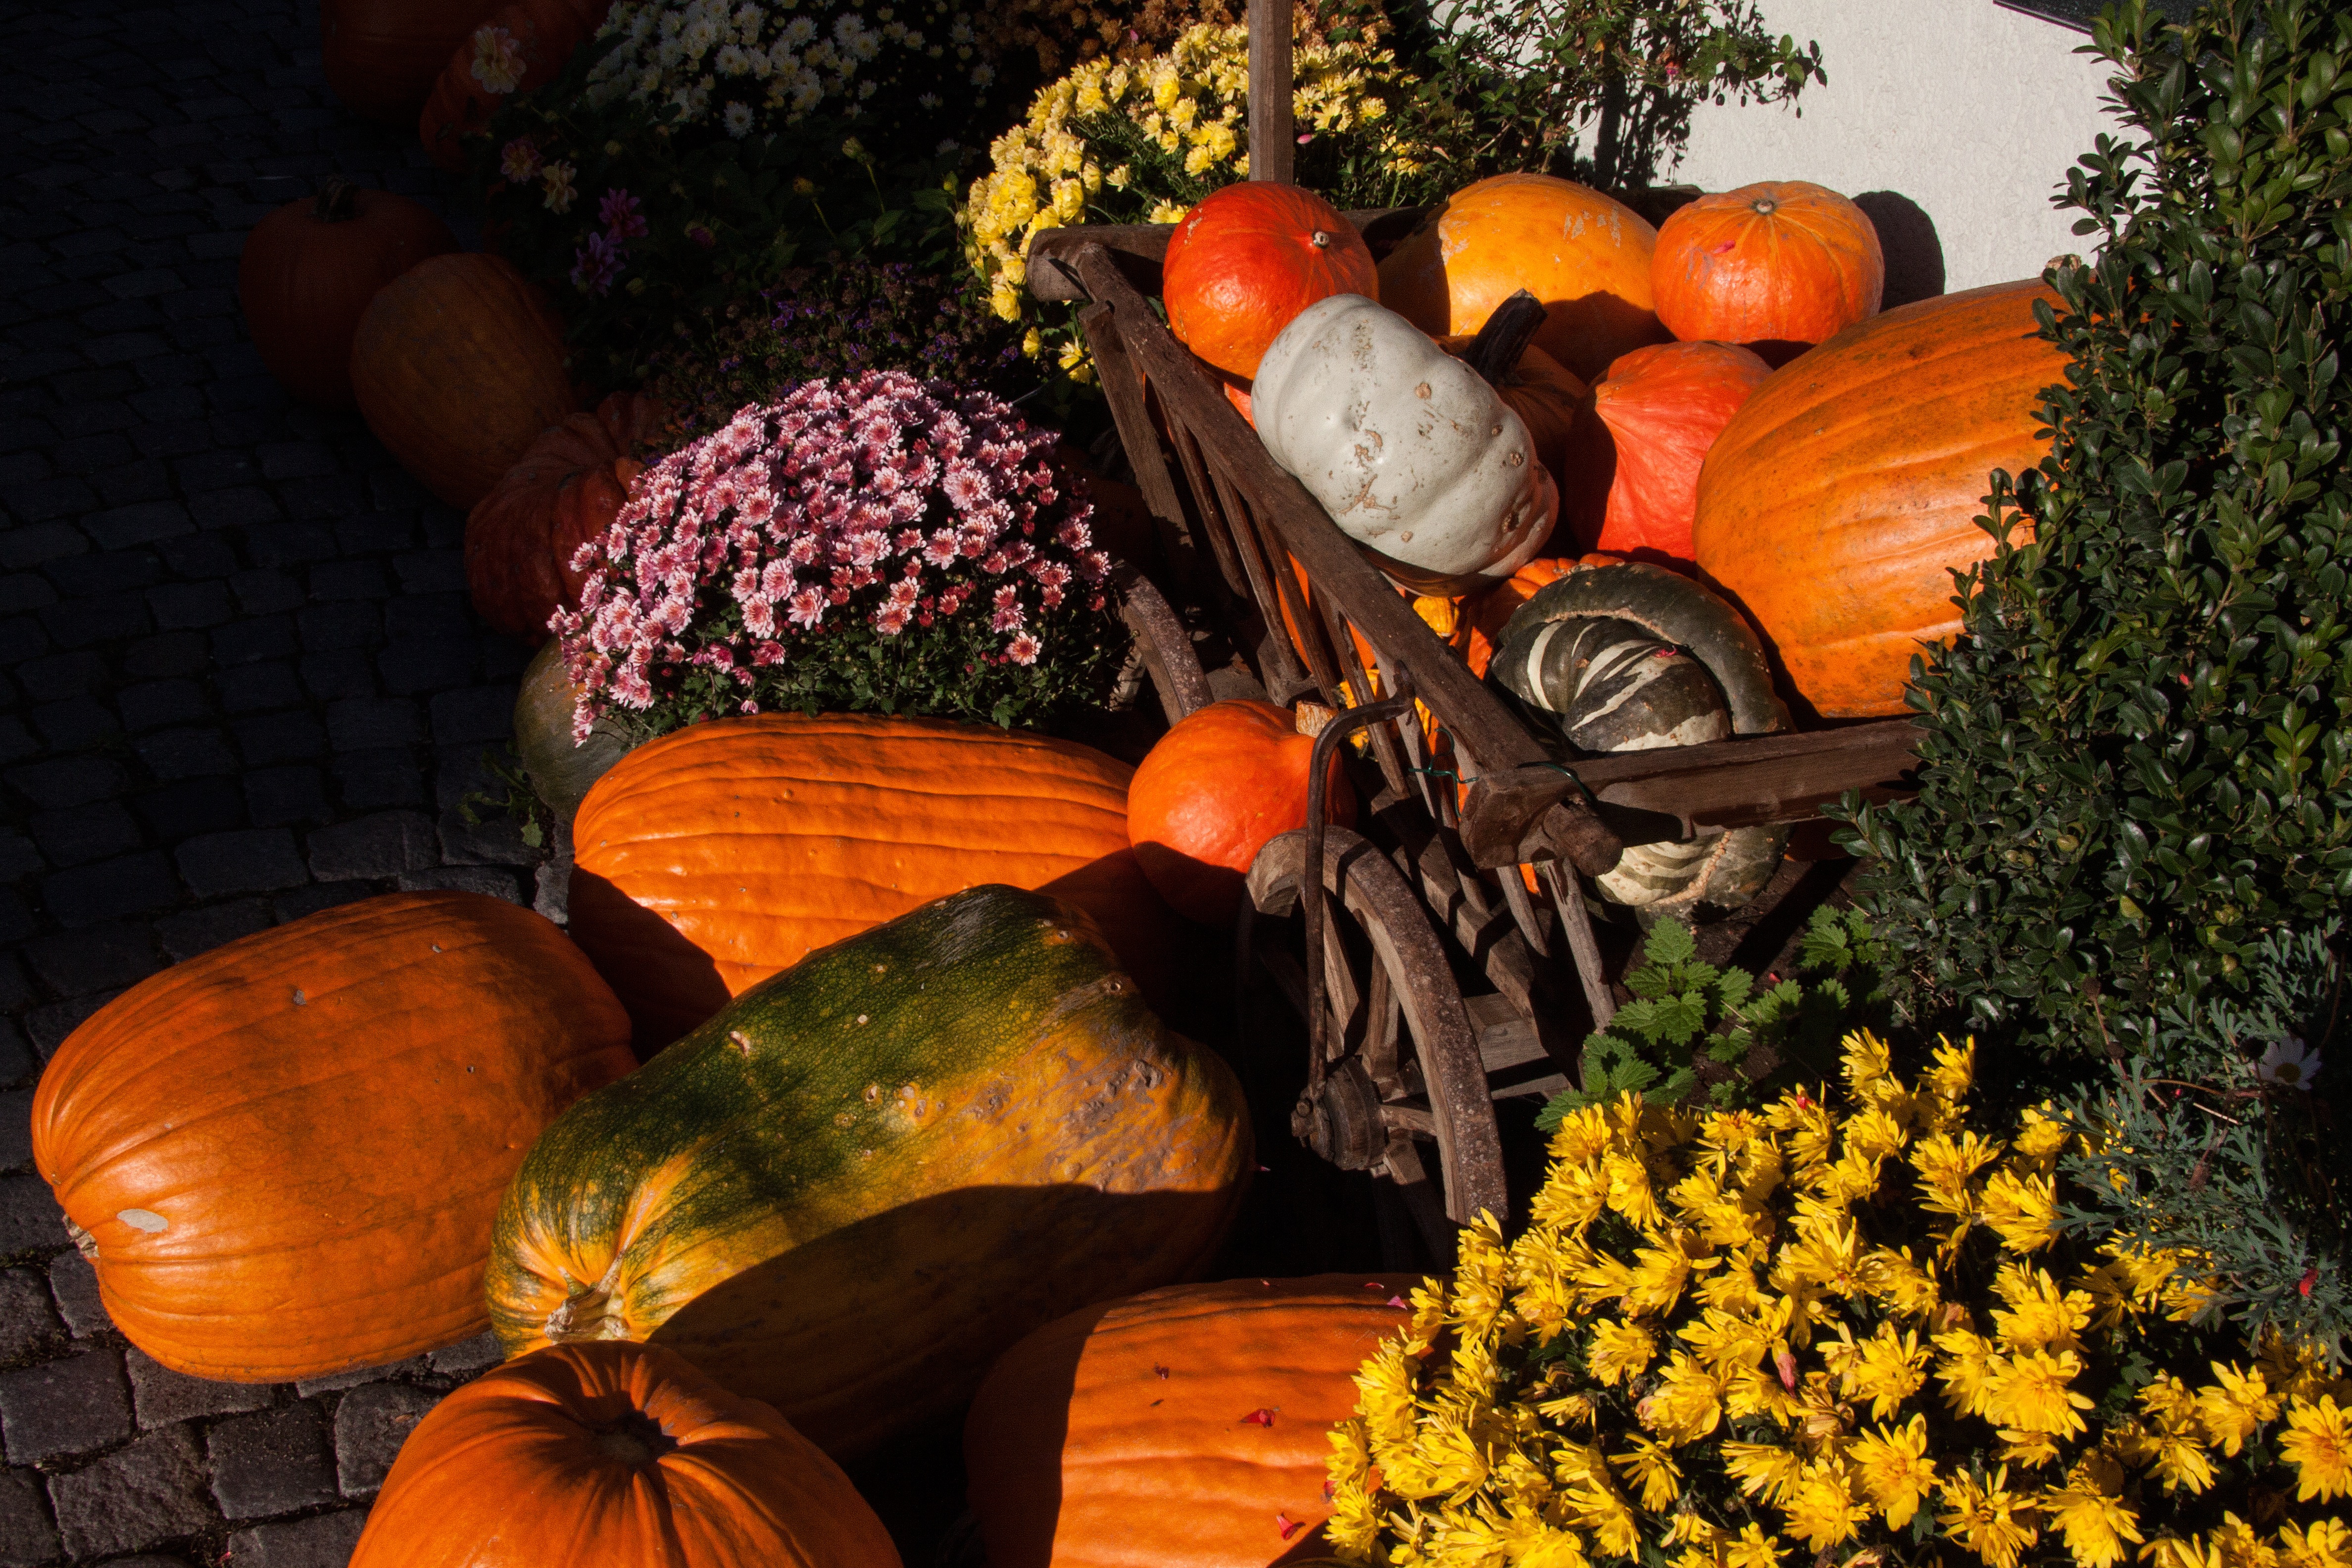
fruit, flower, decoration, orange, green, harvest, produce, autumn, pumpkin, halloween, holiday, romantic, colorful, yellow, agriculture, still life, season, gourd, ornament, flowers, cultivation, christmas decoration, thanksgiving, vegetables, violet, large, event, carving, floristry, pumpkins, decorate, cucurbitaceae, beautification, floral decorations, squashes, cucurbita maxima, kabocha, crossing zucchini, with pumpkin